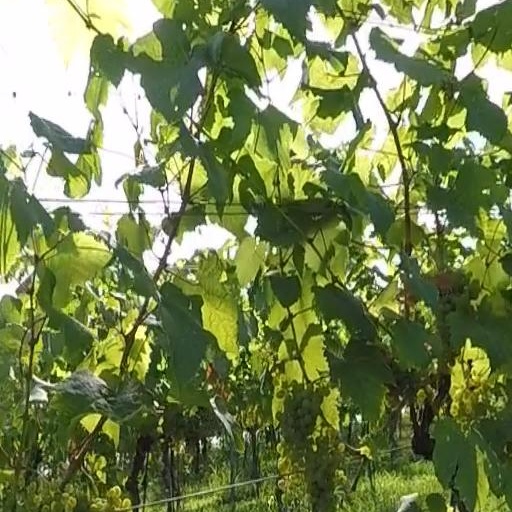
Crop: grape